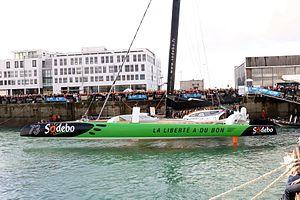
Thomas Coville est accueilli par des milliers de brestois au quai Malbert le 26 décembre 2016 après son fantastique record autour du monde en solitaire sur multicoque en 49 jours, 3 heures et 7 minutes.
Géronimo est un trimaran, conçu par VPLP et construit aux chantiers Multiplast de Vannes et JMV Industries de Cherbourg avec le partenariat de Schneider Electric et de Capgemini. Il a été baptisé le samedi 29 septembre 2001 à Brest par Marie Tabarly. Son port d'attache est Brest.
Le record du tour du monde à la voile est l'un des enjeux majeurs de la catégorie des courses au large. Il récompense l'équipage ou bien le marin solitaire ayant effectué le plus rapidement la circumnavigation autour du globe.
Thomas Coville, né le 10 mai 1968 à Rennes, est un navigateur français.